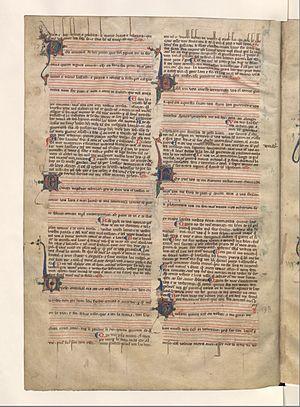
Folio 23v du chansonnier provençal (Chansonnier La Vallière)